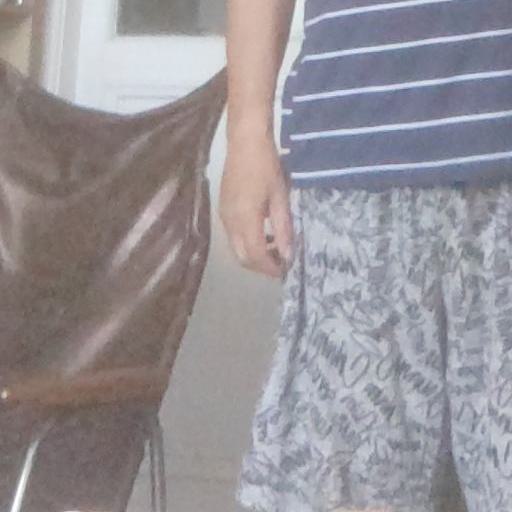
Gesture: no_gesture